Alessio Cerci

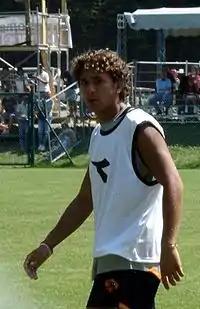
Cerci with Roma in 2006

Cerci grew up playing football in Valmontone before joining the Roma youth system. At this time, he was nicknamed "l'Henry di Valmontone" ("the Thierry Henry of Valmontone") due to his playing style. On 16 May 2004, he made his debut in Serie A at the age of 16 under Fabio Capello in the 76th minute against Sampdoria, ending 0–0. The following season, he was a key player in the Roma under-19 side that won the Campionato Primavera 2004–05. With the first team, he made an additional two appearances, playing the final minutes against Internazionale and Cagliari.